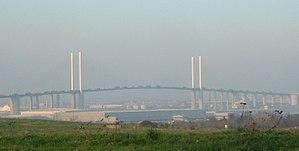
Dartford est la principale ville du Borough de Dartford. Elle est située dans la partie nord-ouest du Kent en Angleterre, à 25 km du centre de Londres, en direction de l'est-sud-est. Le centre-ville est situé dans une vallée traversée par la rivière Darent, au croisement de l'ancienne route allant de Londres à Douvres, d'où le nom, provenant de Darent et ford. Dartford devint une ville de commerce au Moyen Âge mais est aujourd'hui principalement une ville de la banlieue du grand Londres.